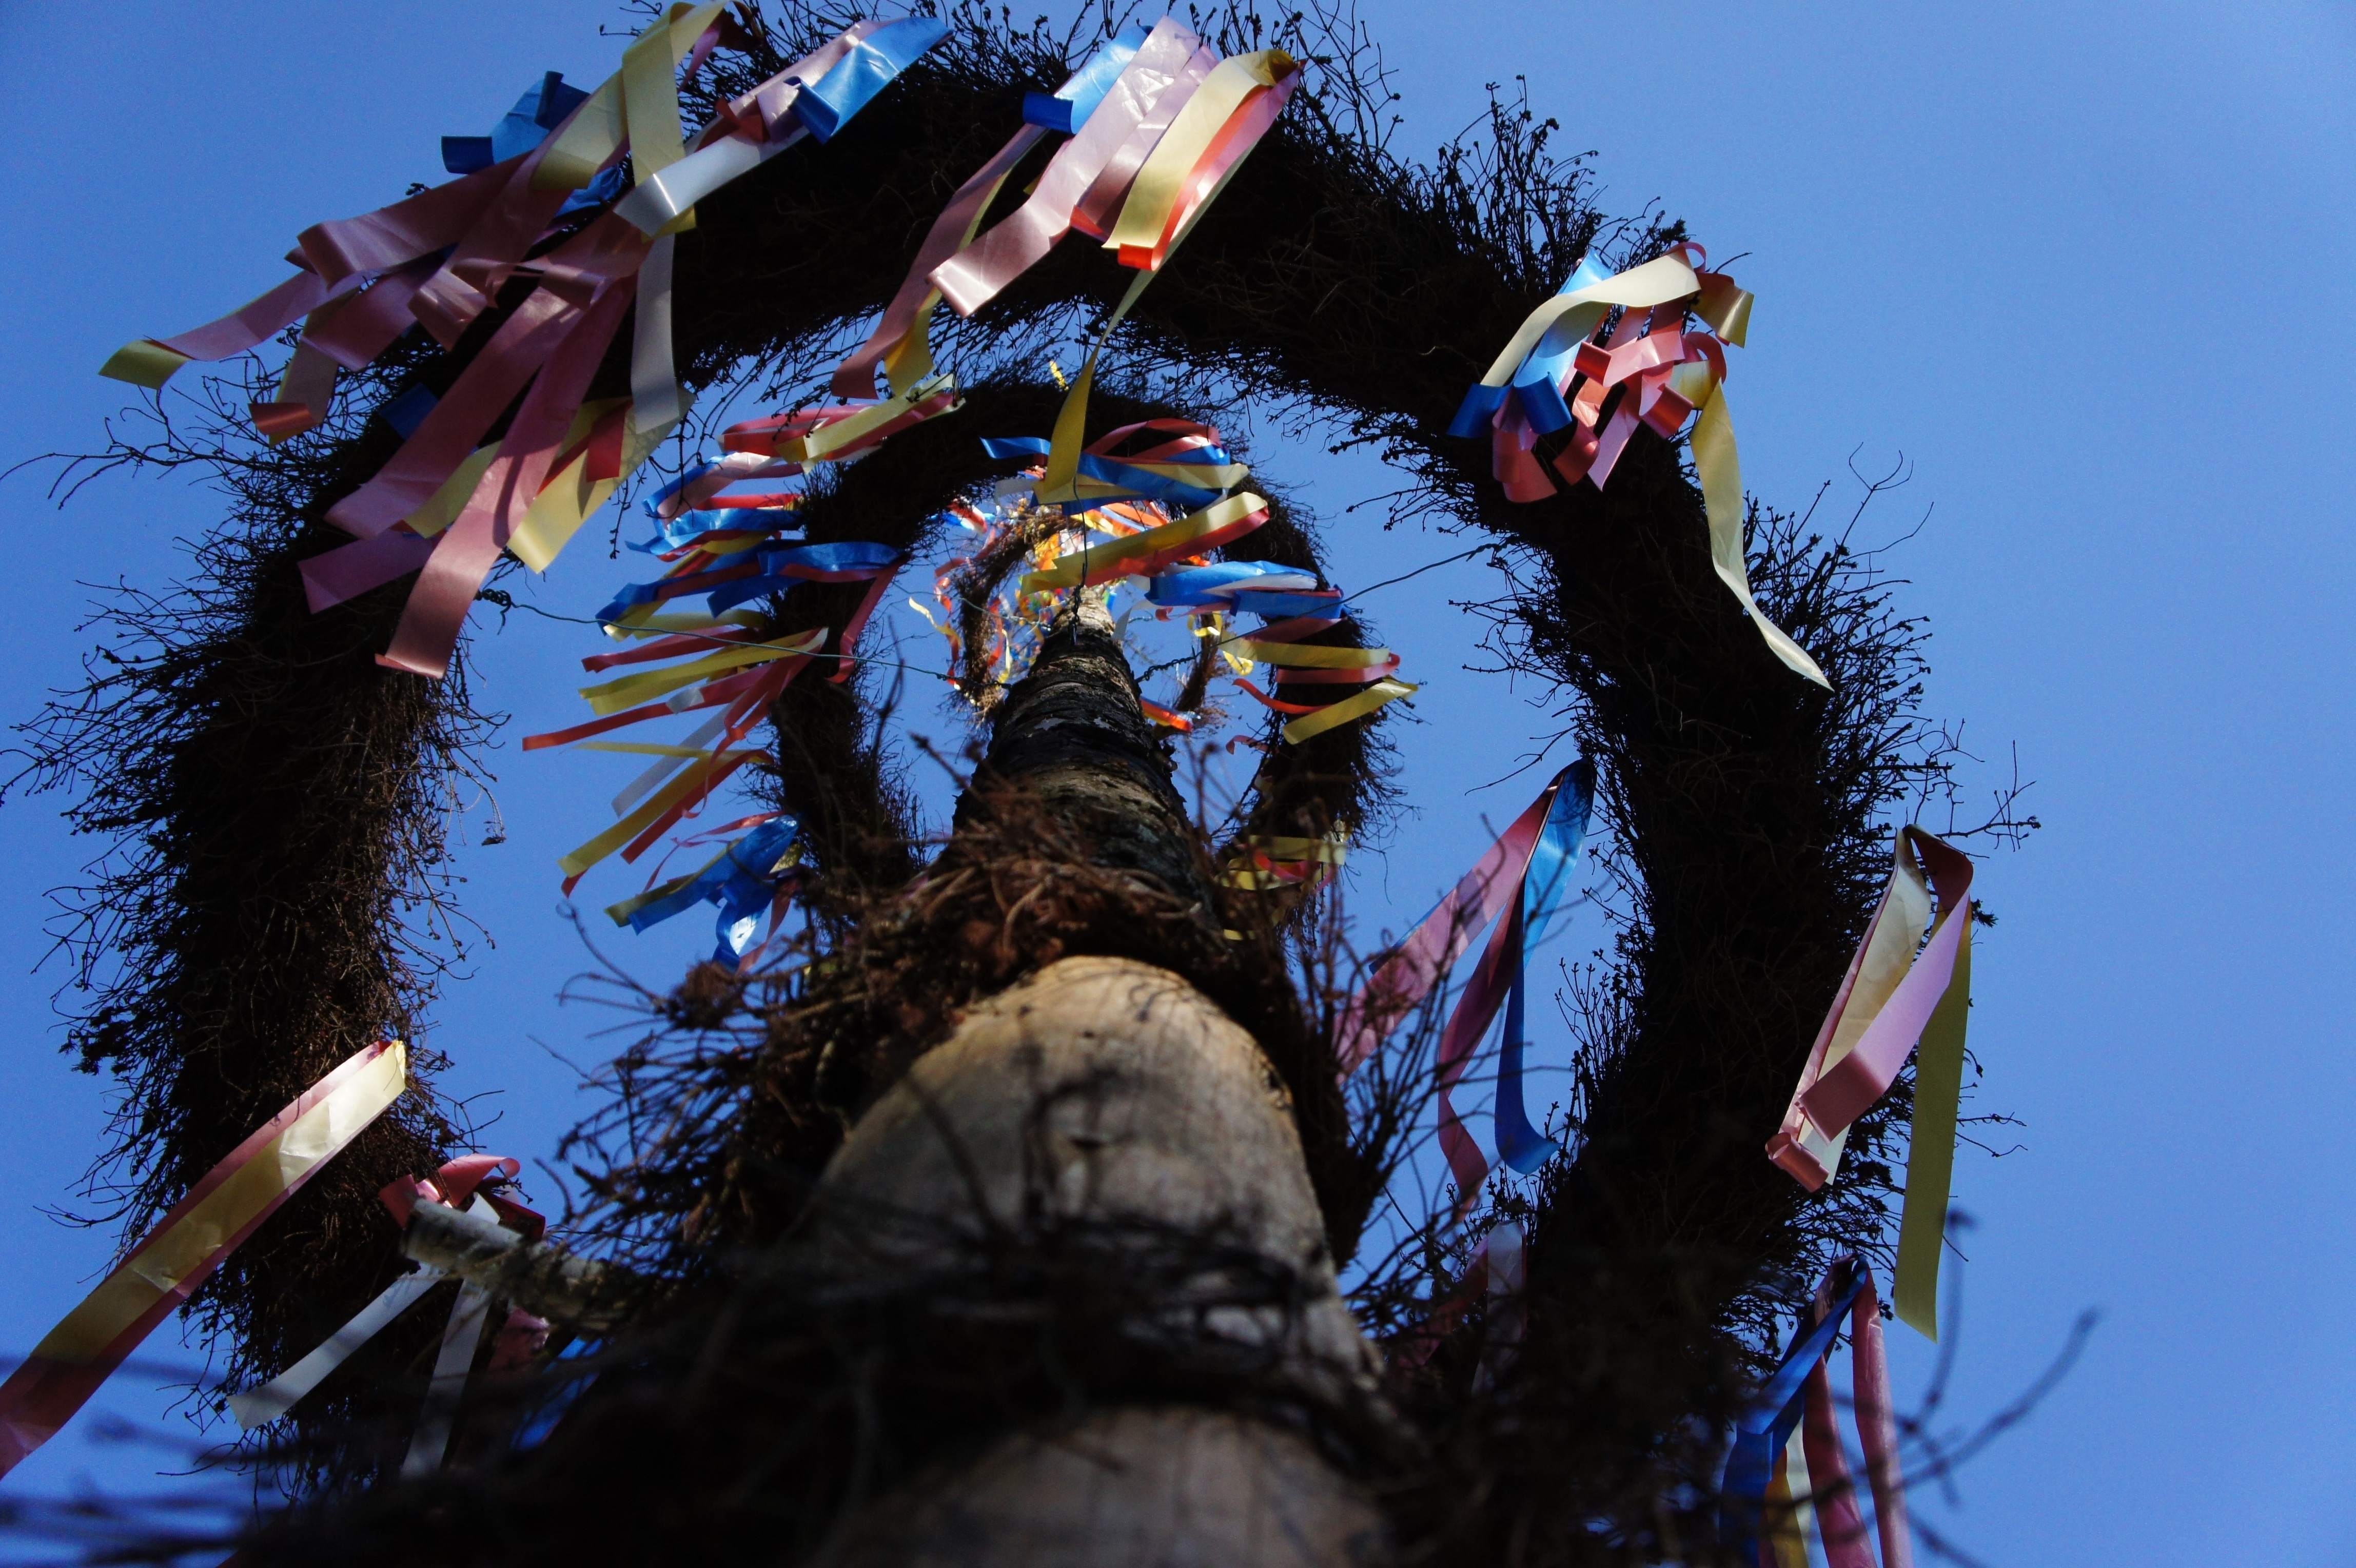
sky, spring, carnival, blue, extreme sport, bavaria, decorated, custom, tradition, anime, screenshot, mythology, village life, maypole, flags and pennants, colorful flags, need old